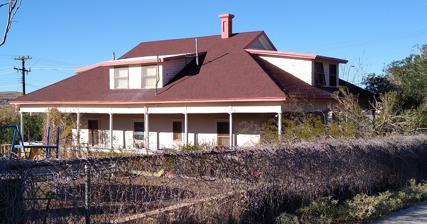
Building: George R. Kayser House
Country: United States of America
Year built: 1911
Historic house in Arizona, United States United States historic place George R. Kayser House U.S. National Register of Historic Places Show map of Arizona Show map of the United States Location 604 E. Oak Street Kingman, Arizona Coordinates 35°11′23″N 114°2′53″W / 35.18972°N 114.04806°W / 35.18972; -114.04806 Built 1911 Architectural style Colonial Revival MPS Kingman MRA NRHP reference No. 86001151 Added to NRHP May 14, 1986 The George R. Kayser House is in Kingman, Arizona . The house was built in 1911 in the Colonial Revival style . The house is on an important corner located in the residential area development of 1910 to 20. There was a housing boom in Kingman. The house is on the National Register of Historic Places . It was evaluated for National Register listing as part of a 1985 study of 63 historic resources in Kingman that led to this and many others being listed. References